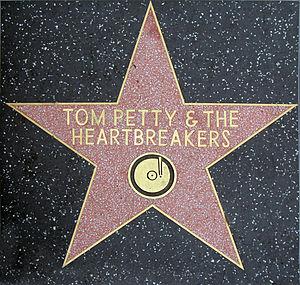
Thomas Earl Petty, dit Tom Petty, est un chanteur et guitariste américain de rock, né le 20 octobre 1950 à Gainesville et mort le 2 octobre 2017 à Malibu.